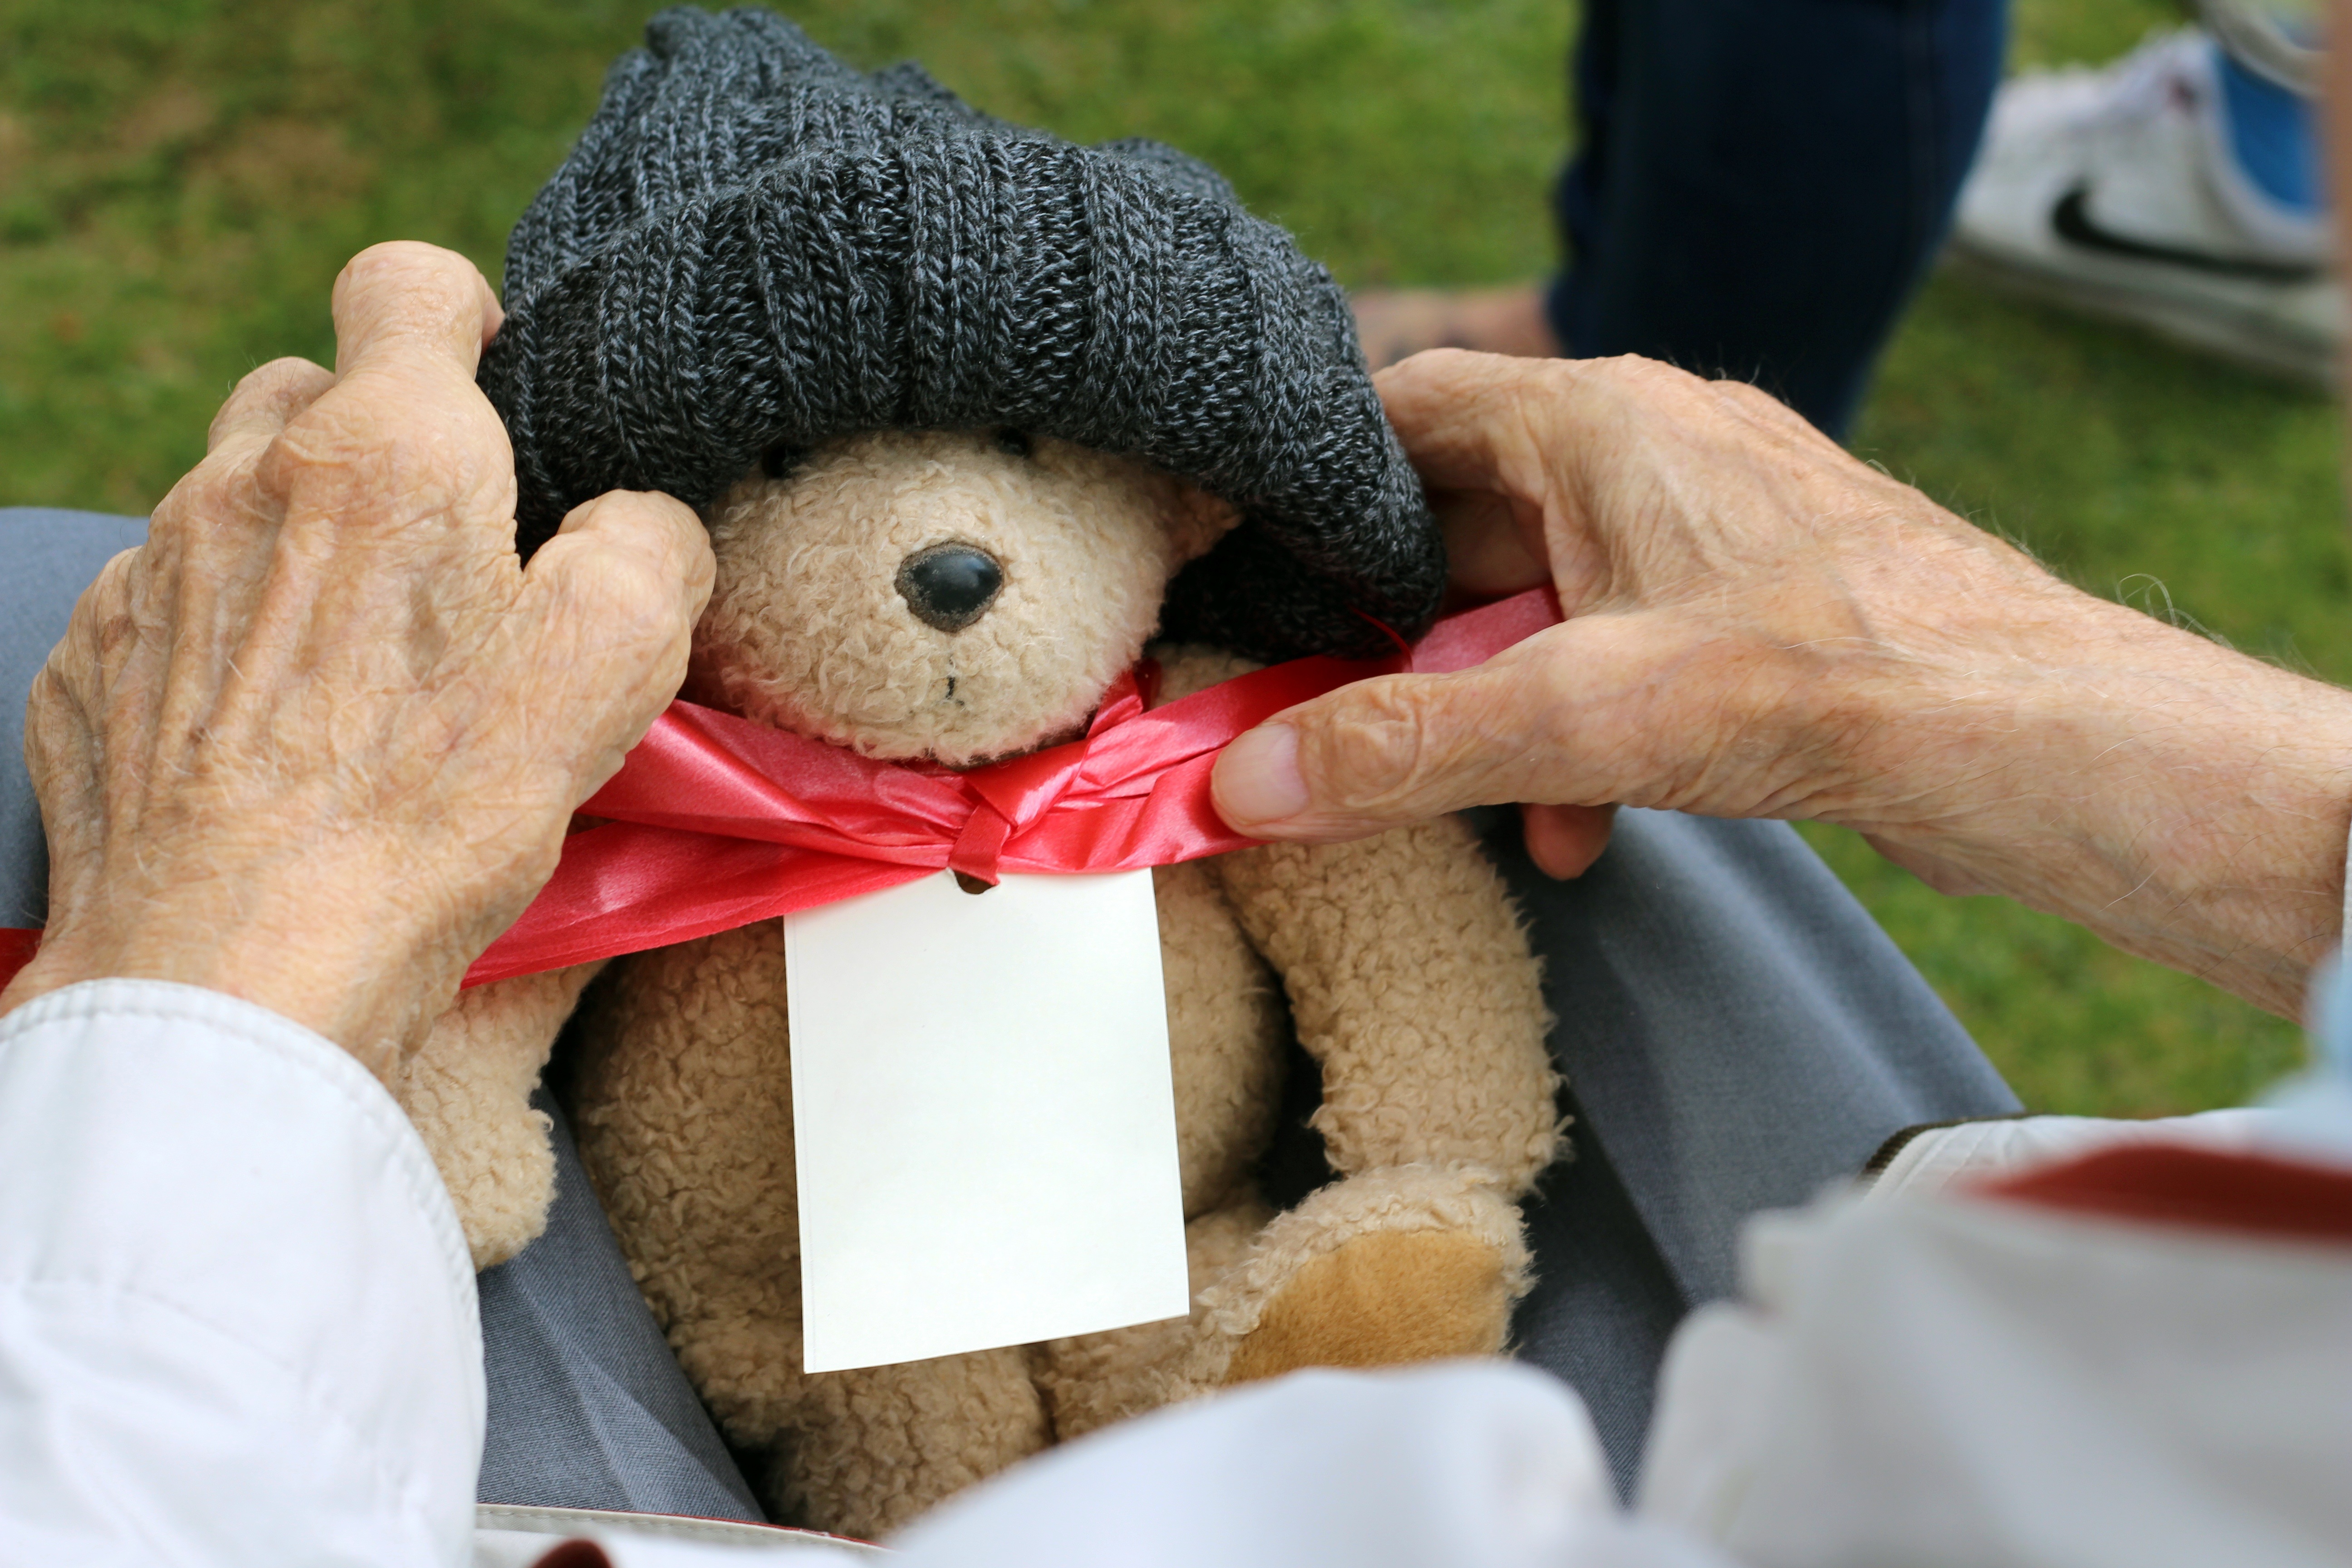
man, old, gift, toy, teddy bear, caucasian, happiness, hands, grandfather, senior, older, stuffed animal, elderly, teddy, pensioner, aged, retirement, retired, mature, grandparent, senior man, cuddly toy, stuffed toy, nursing home, senior care, old hands